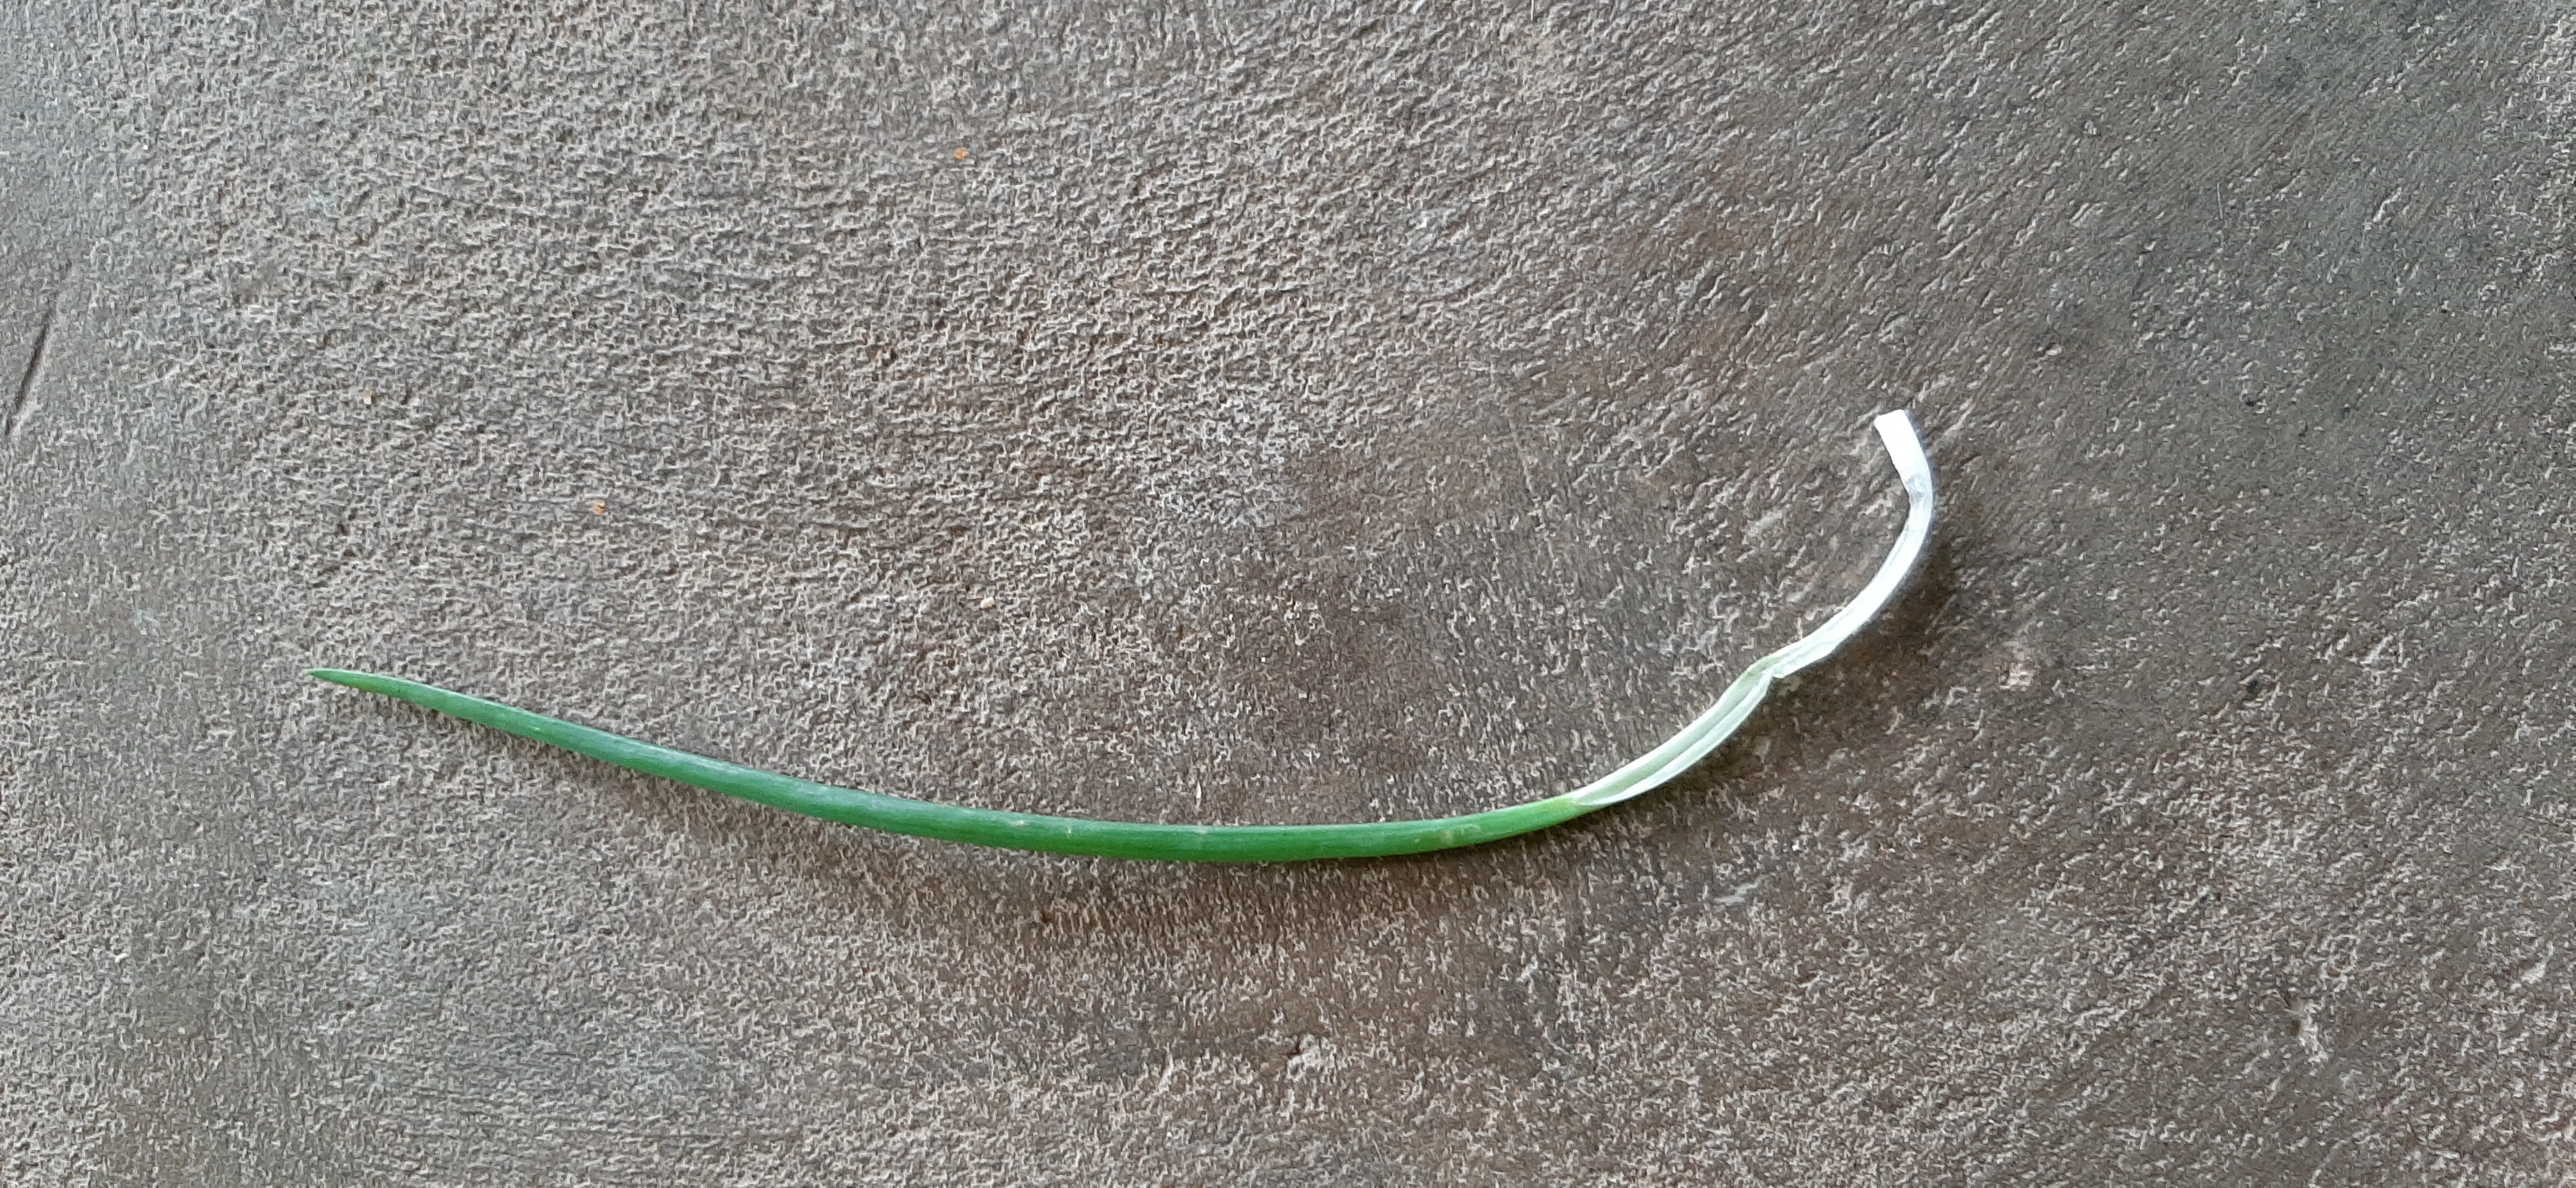
Plant: Onion